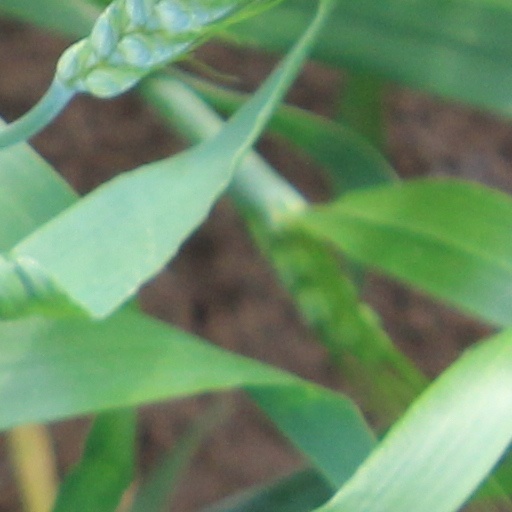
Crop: wheat